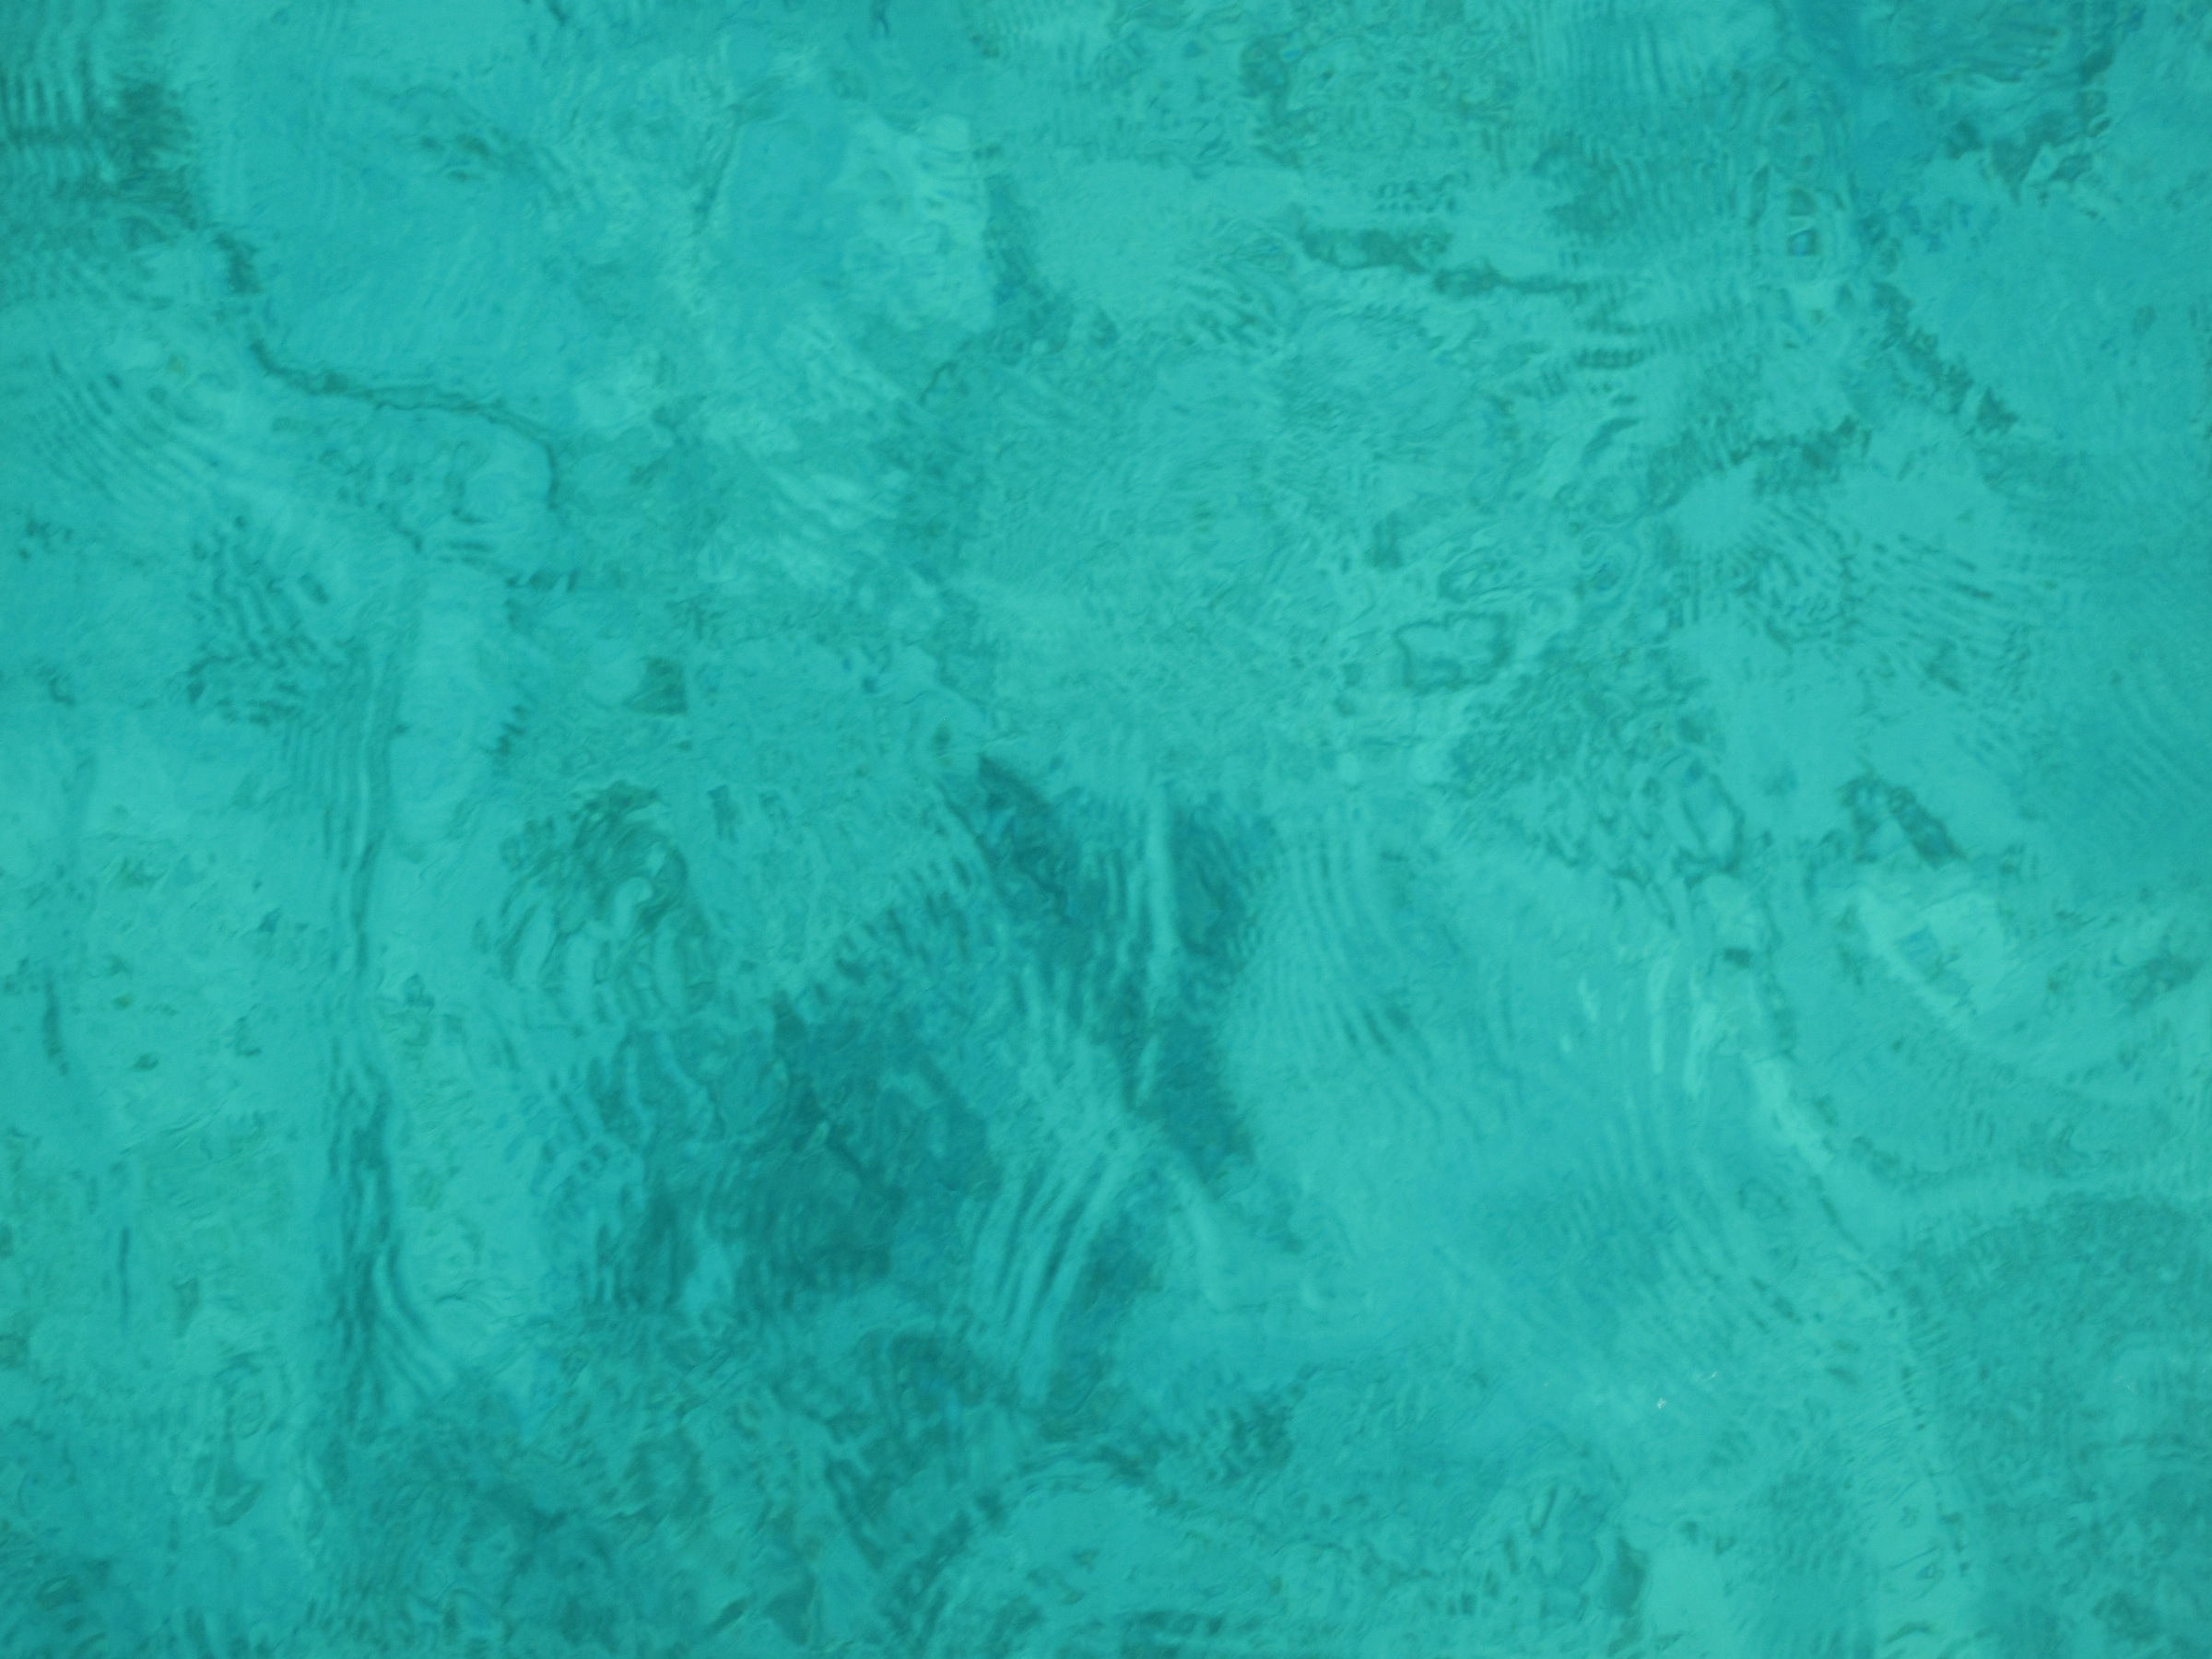
sea, underwater, blue, reef, aqua, turquoise, bahamas